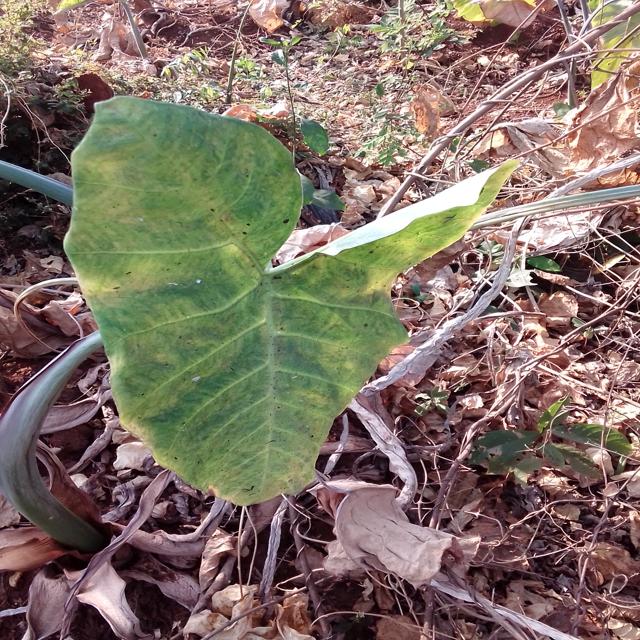
Label: Healthy